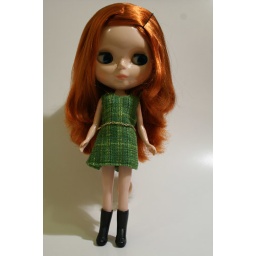
Siobhan in green dress